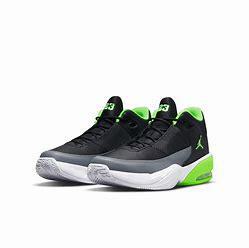
Brand: Jordan
Model: Max Aura 3